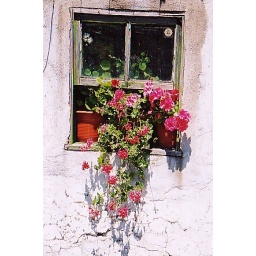
window near the castle